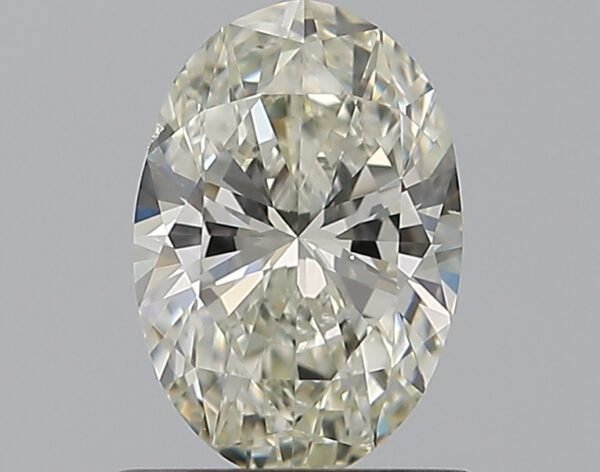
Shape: oval
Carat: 0.8
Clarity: VS2
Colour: K
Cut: EX
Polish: EX
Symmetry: VG
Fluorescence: F
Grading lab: GIA
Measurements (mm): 7.46 x 5.11 x 3.2